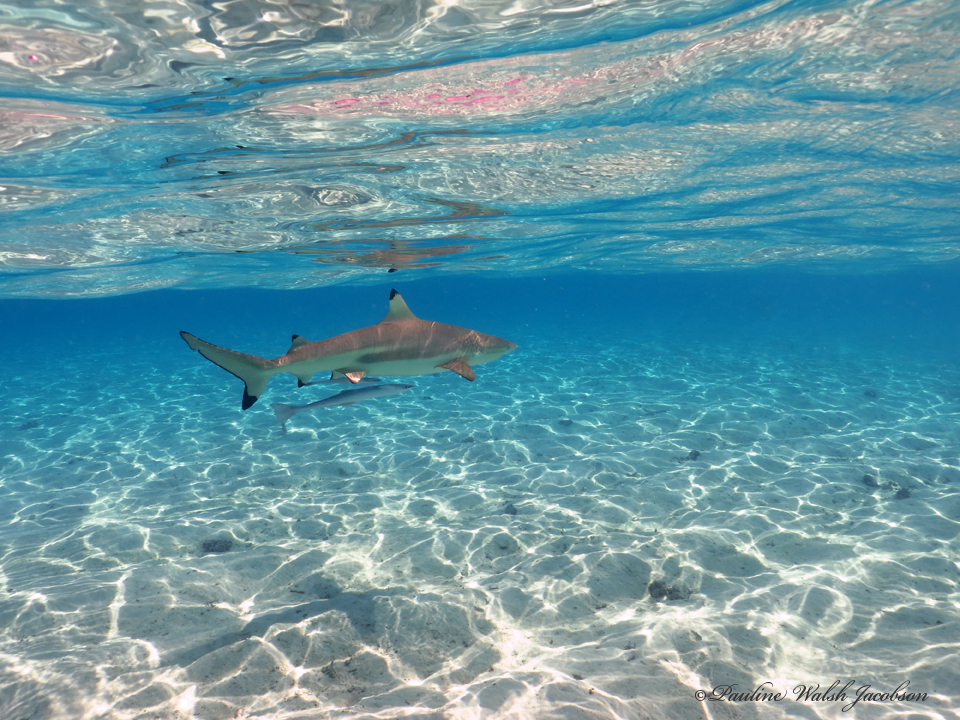
Carcharhinus melanopterus (Blacktip Reef Shark)